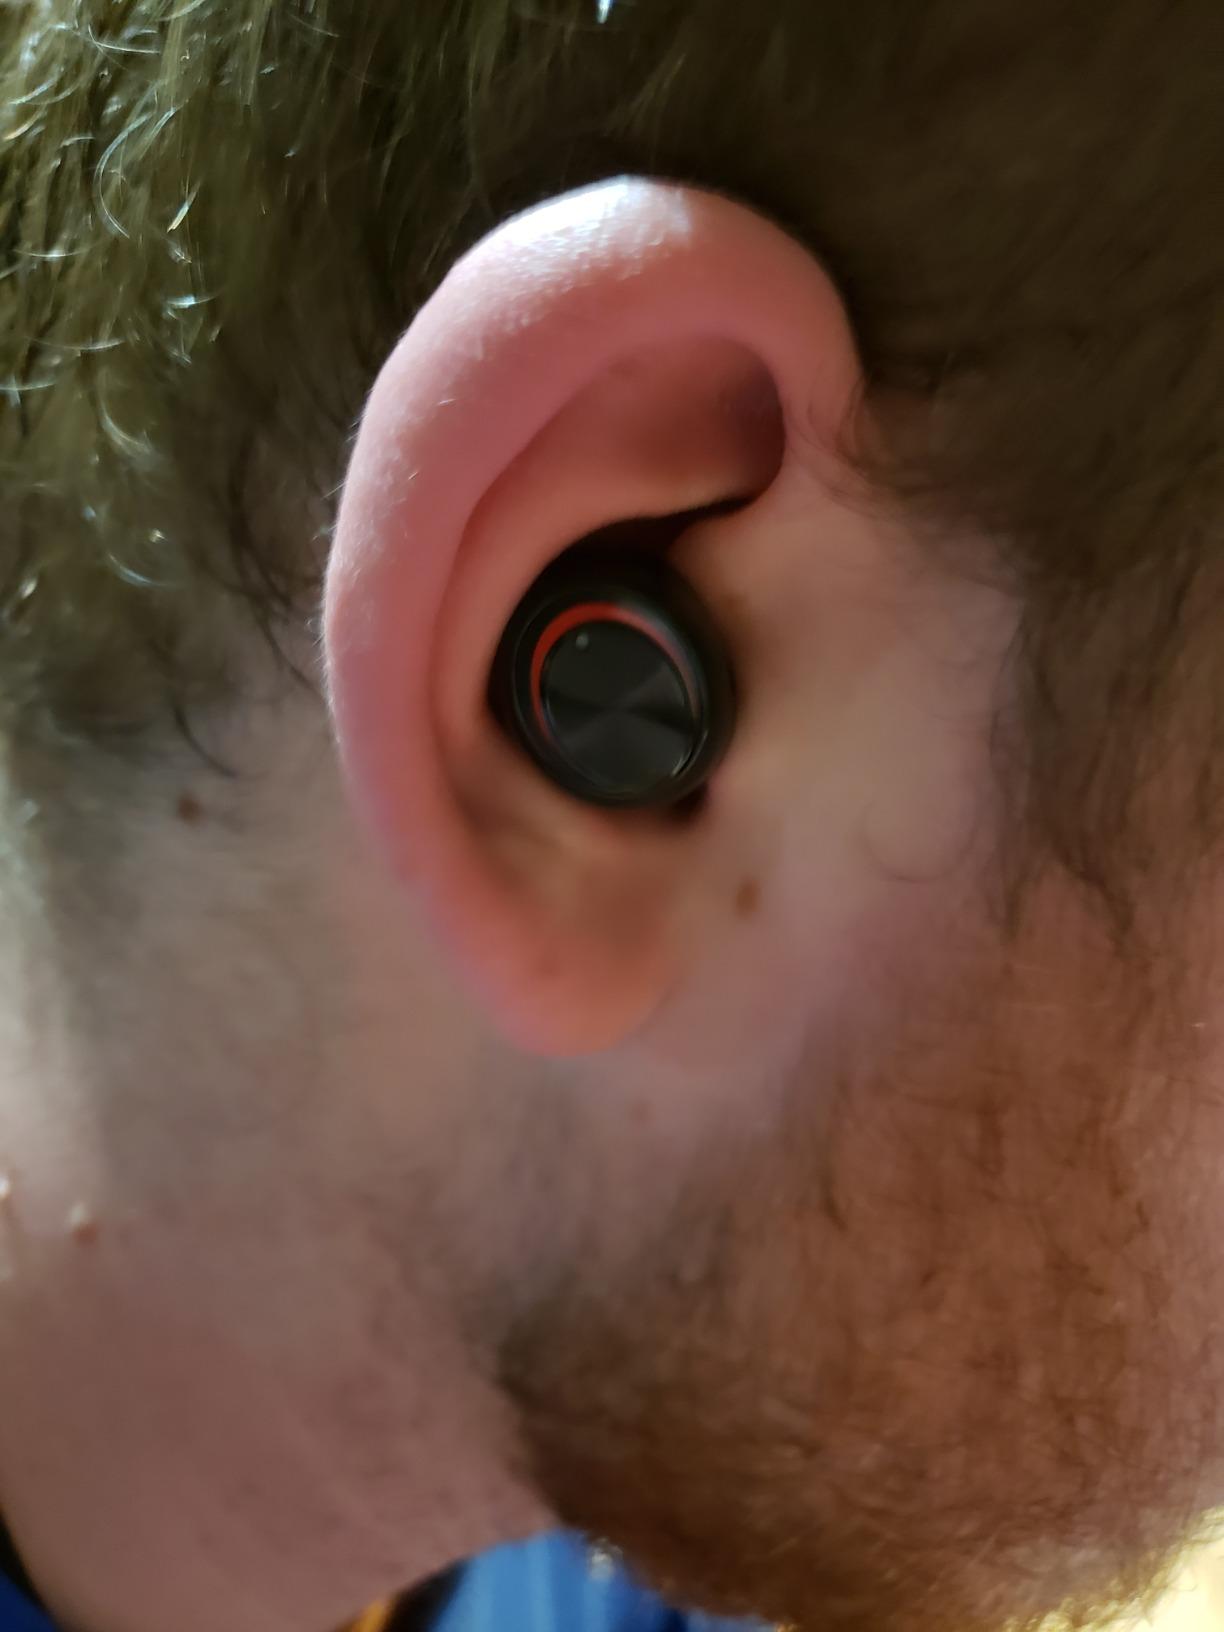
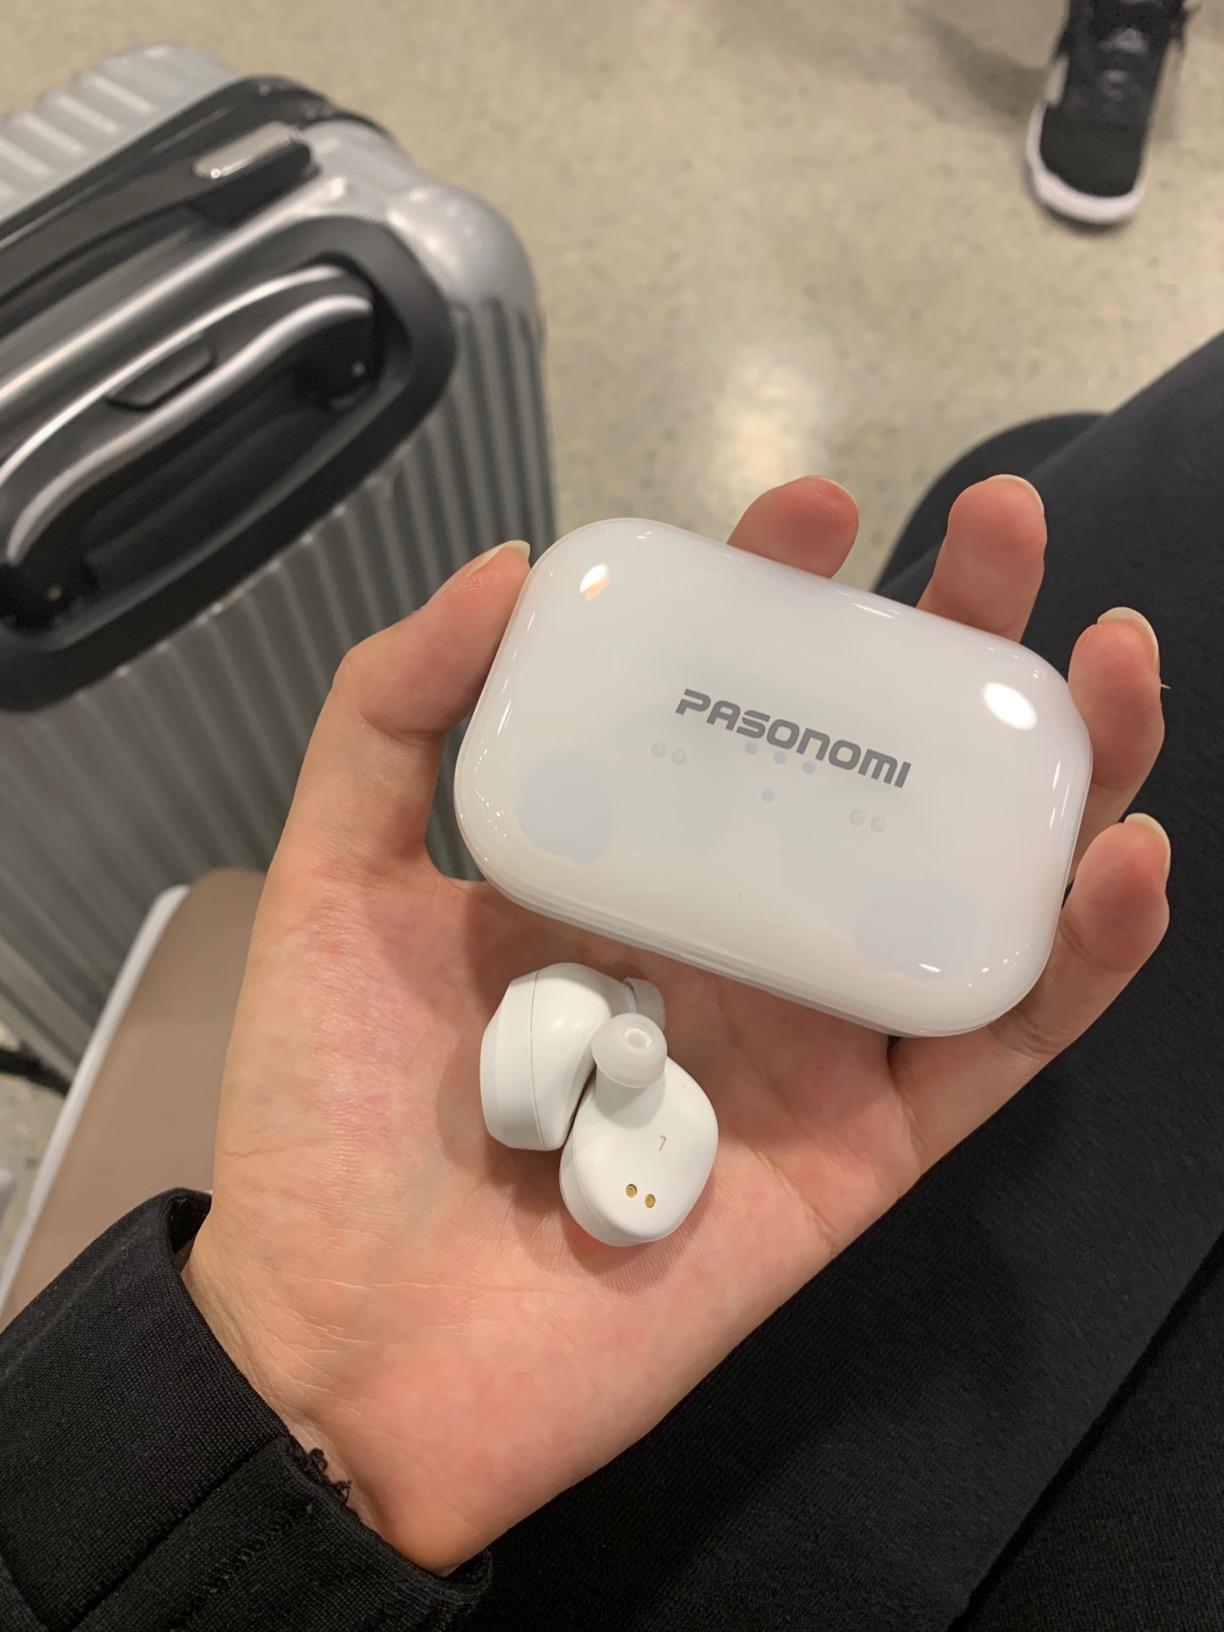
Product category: earbuds
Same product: no